Coal Run (Shamokin Creek tributary)

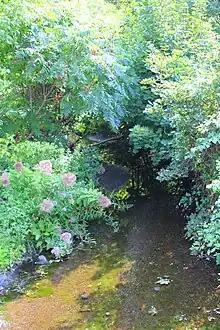
Coal Run in its upper reaches, looking upstream

Coal Run begins in a lake in Mount Carmel Township. It flows east-southeast through a valley for several tenths of a mile before entering Coal Township. The stream continues flowing east-southeast for more than a mile before turning south for a short distance. It then turns southwest for a few tenths of a mile before turning south for a few tenths of a mile. After this, the stream crosses Pennsylvania Route 61 and passes near the census-designated place of Ranshaw. The stream then flows in a west-northwesterly direction for several tenths of a mile, passing through the census-designated place of Marshalton before entering Shamokin. The stream then flows west for a few tenths of a mile until it reaches its confluence with Shamokin Creek.